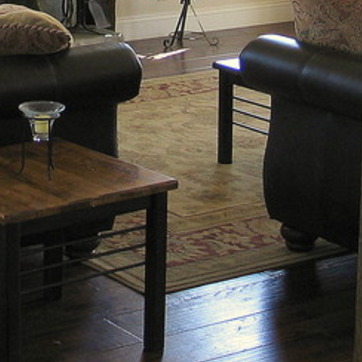
Material: carpet